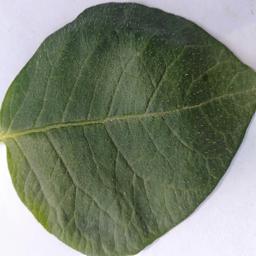
Etiqueta: Sana